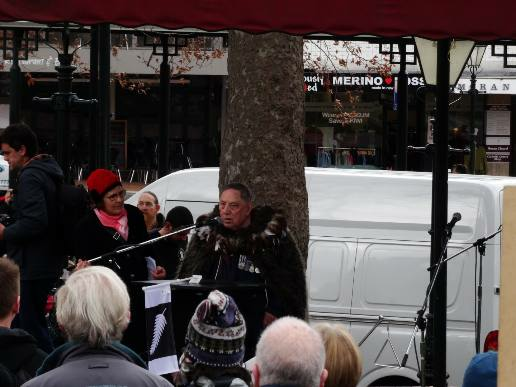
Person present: Yes